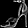
Label: Sandal